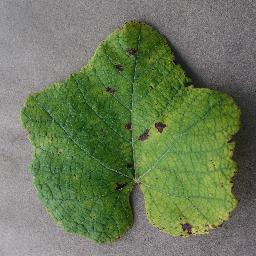
Label: Grape___Leaf_blight_(Isariopsis_Leaf_Spot)